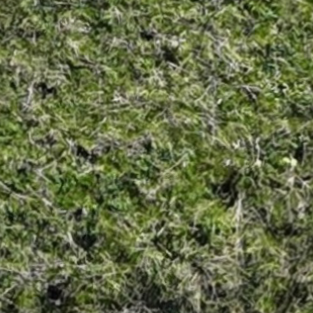
Month: october